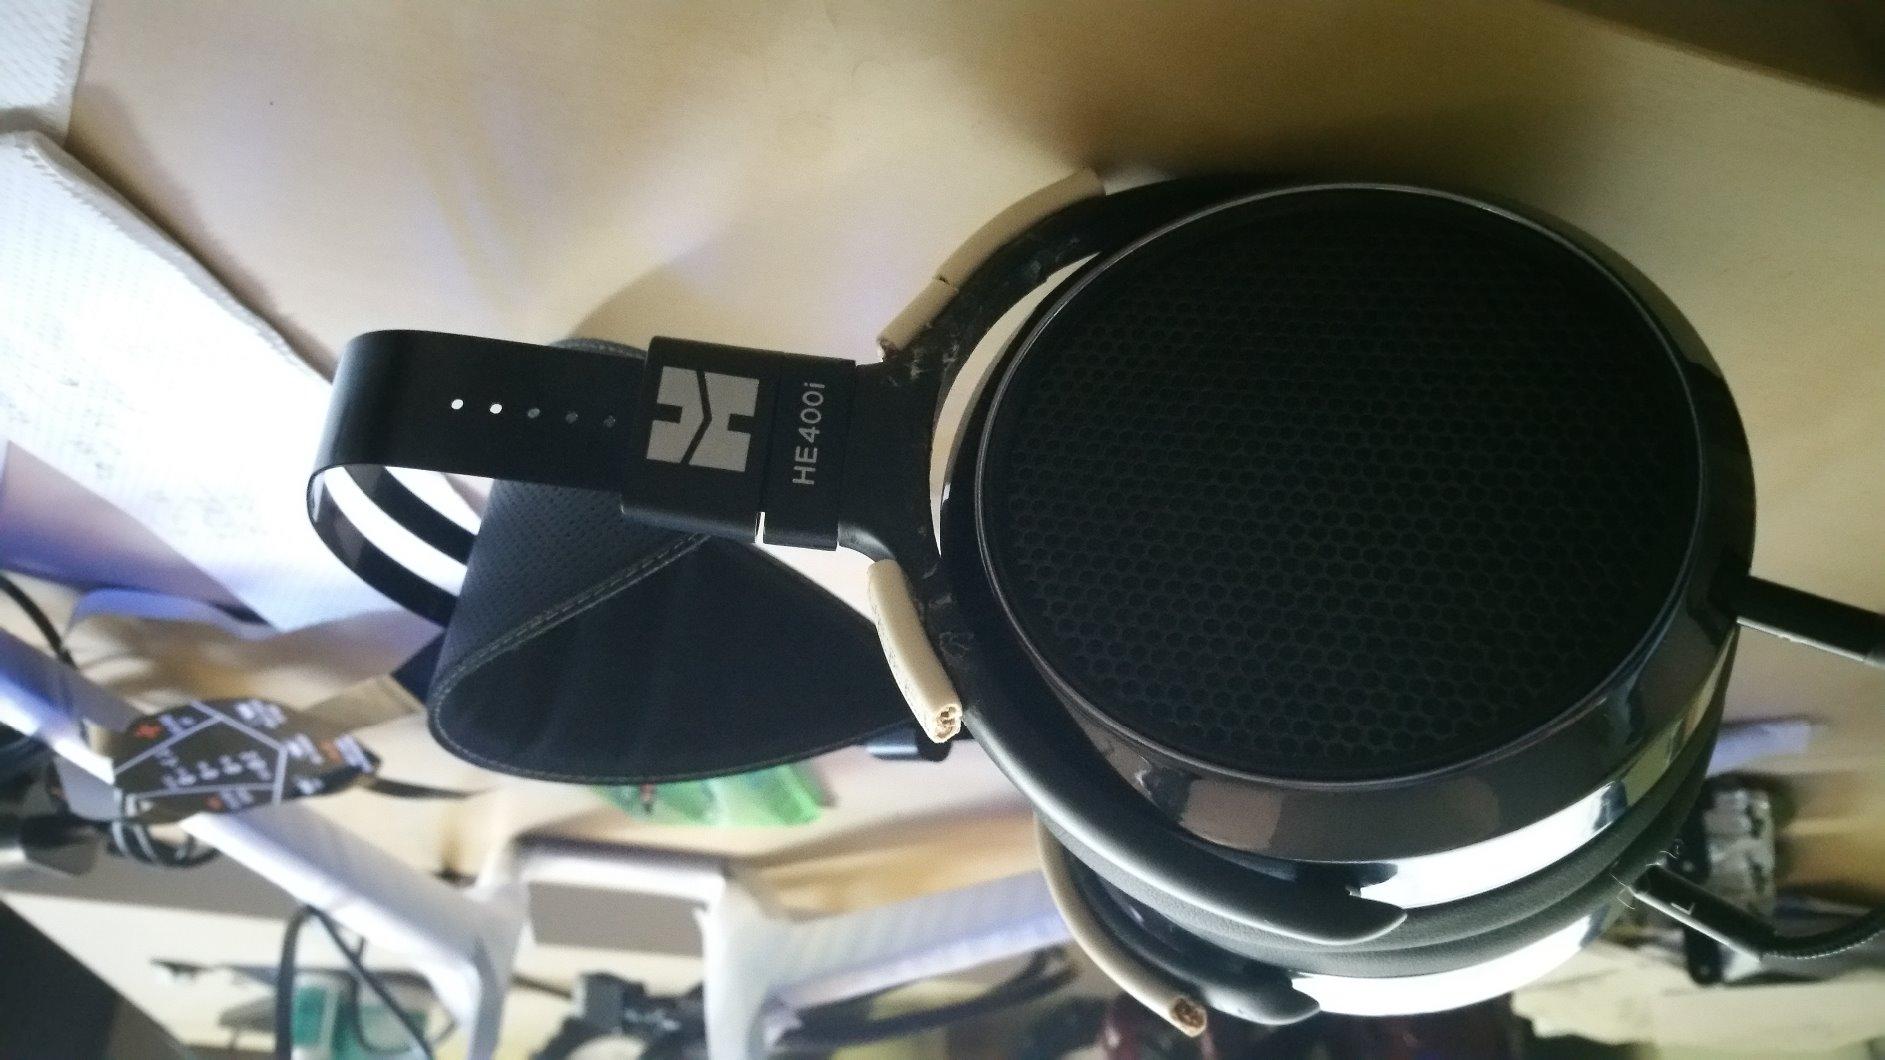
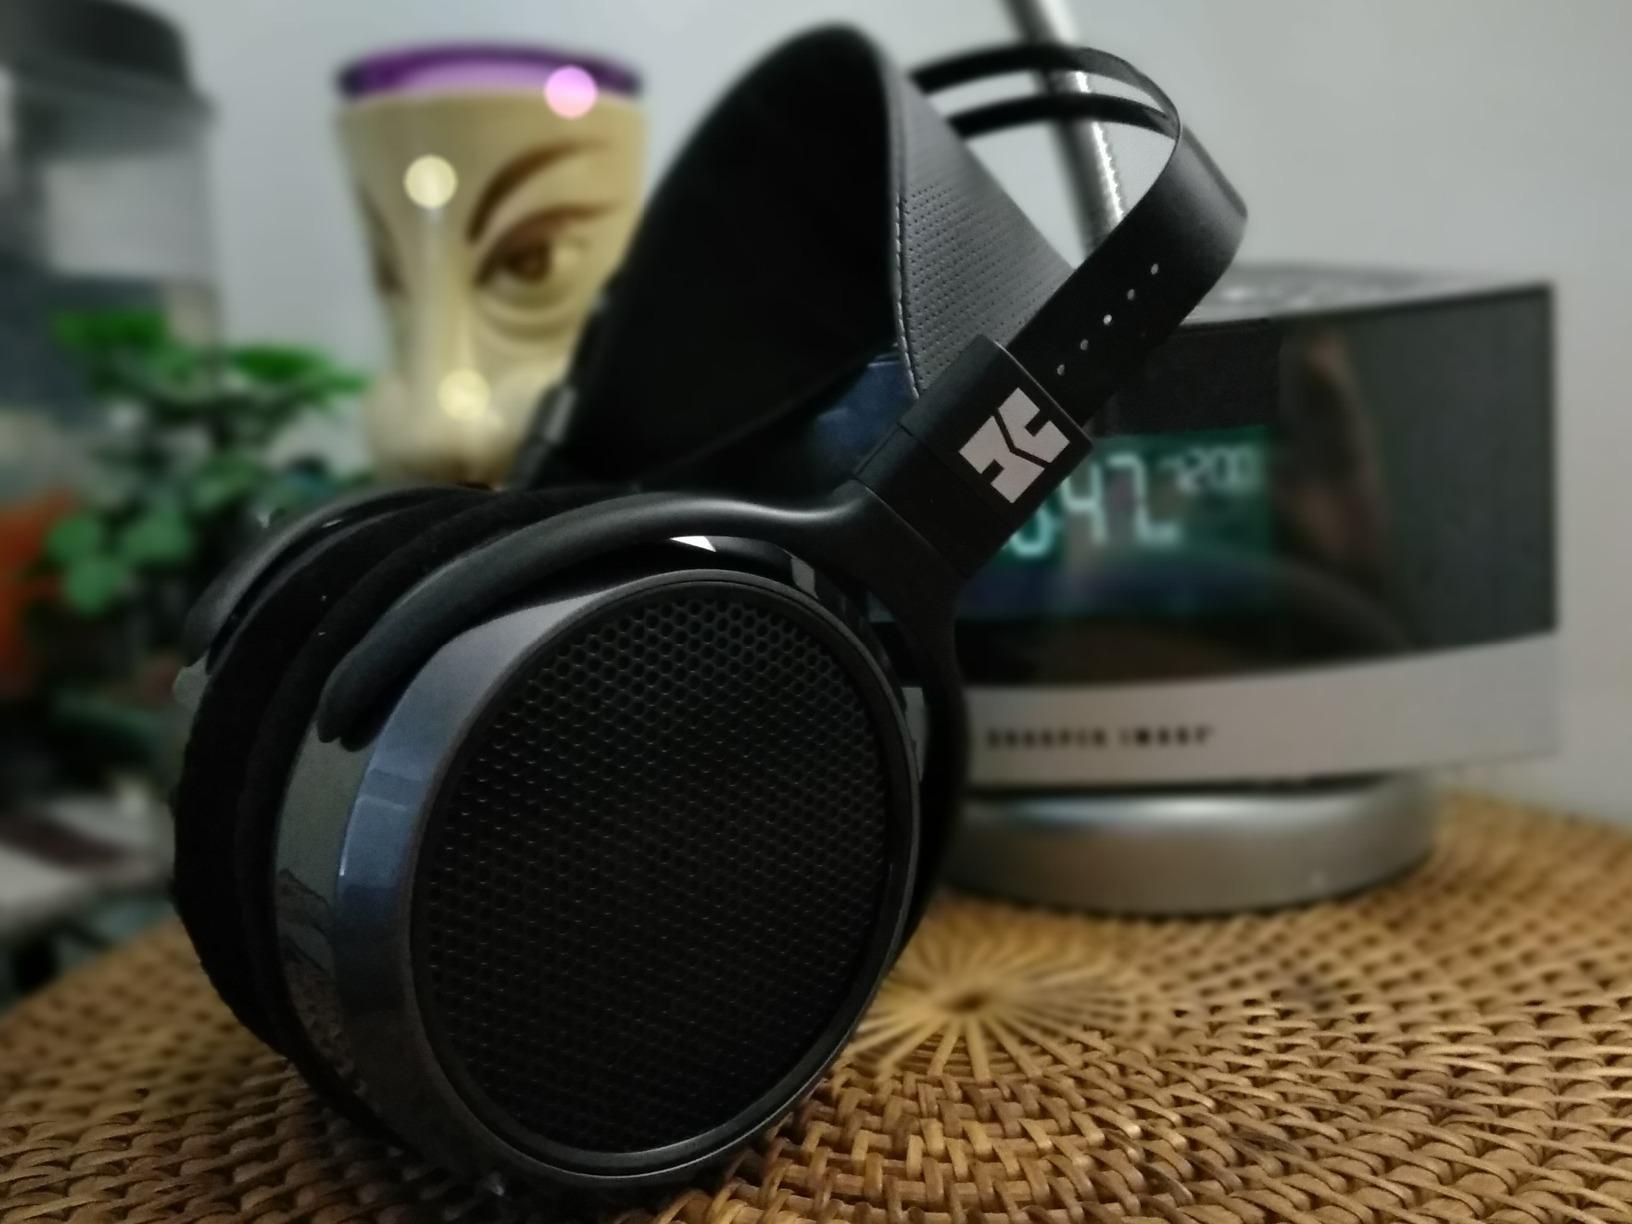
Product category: headphones
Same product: yes